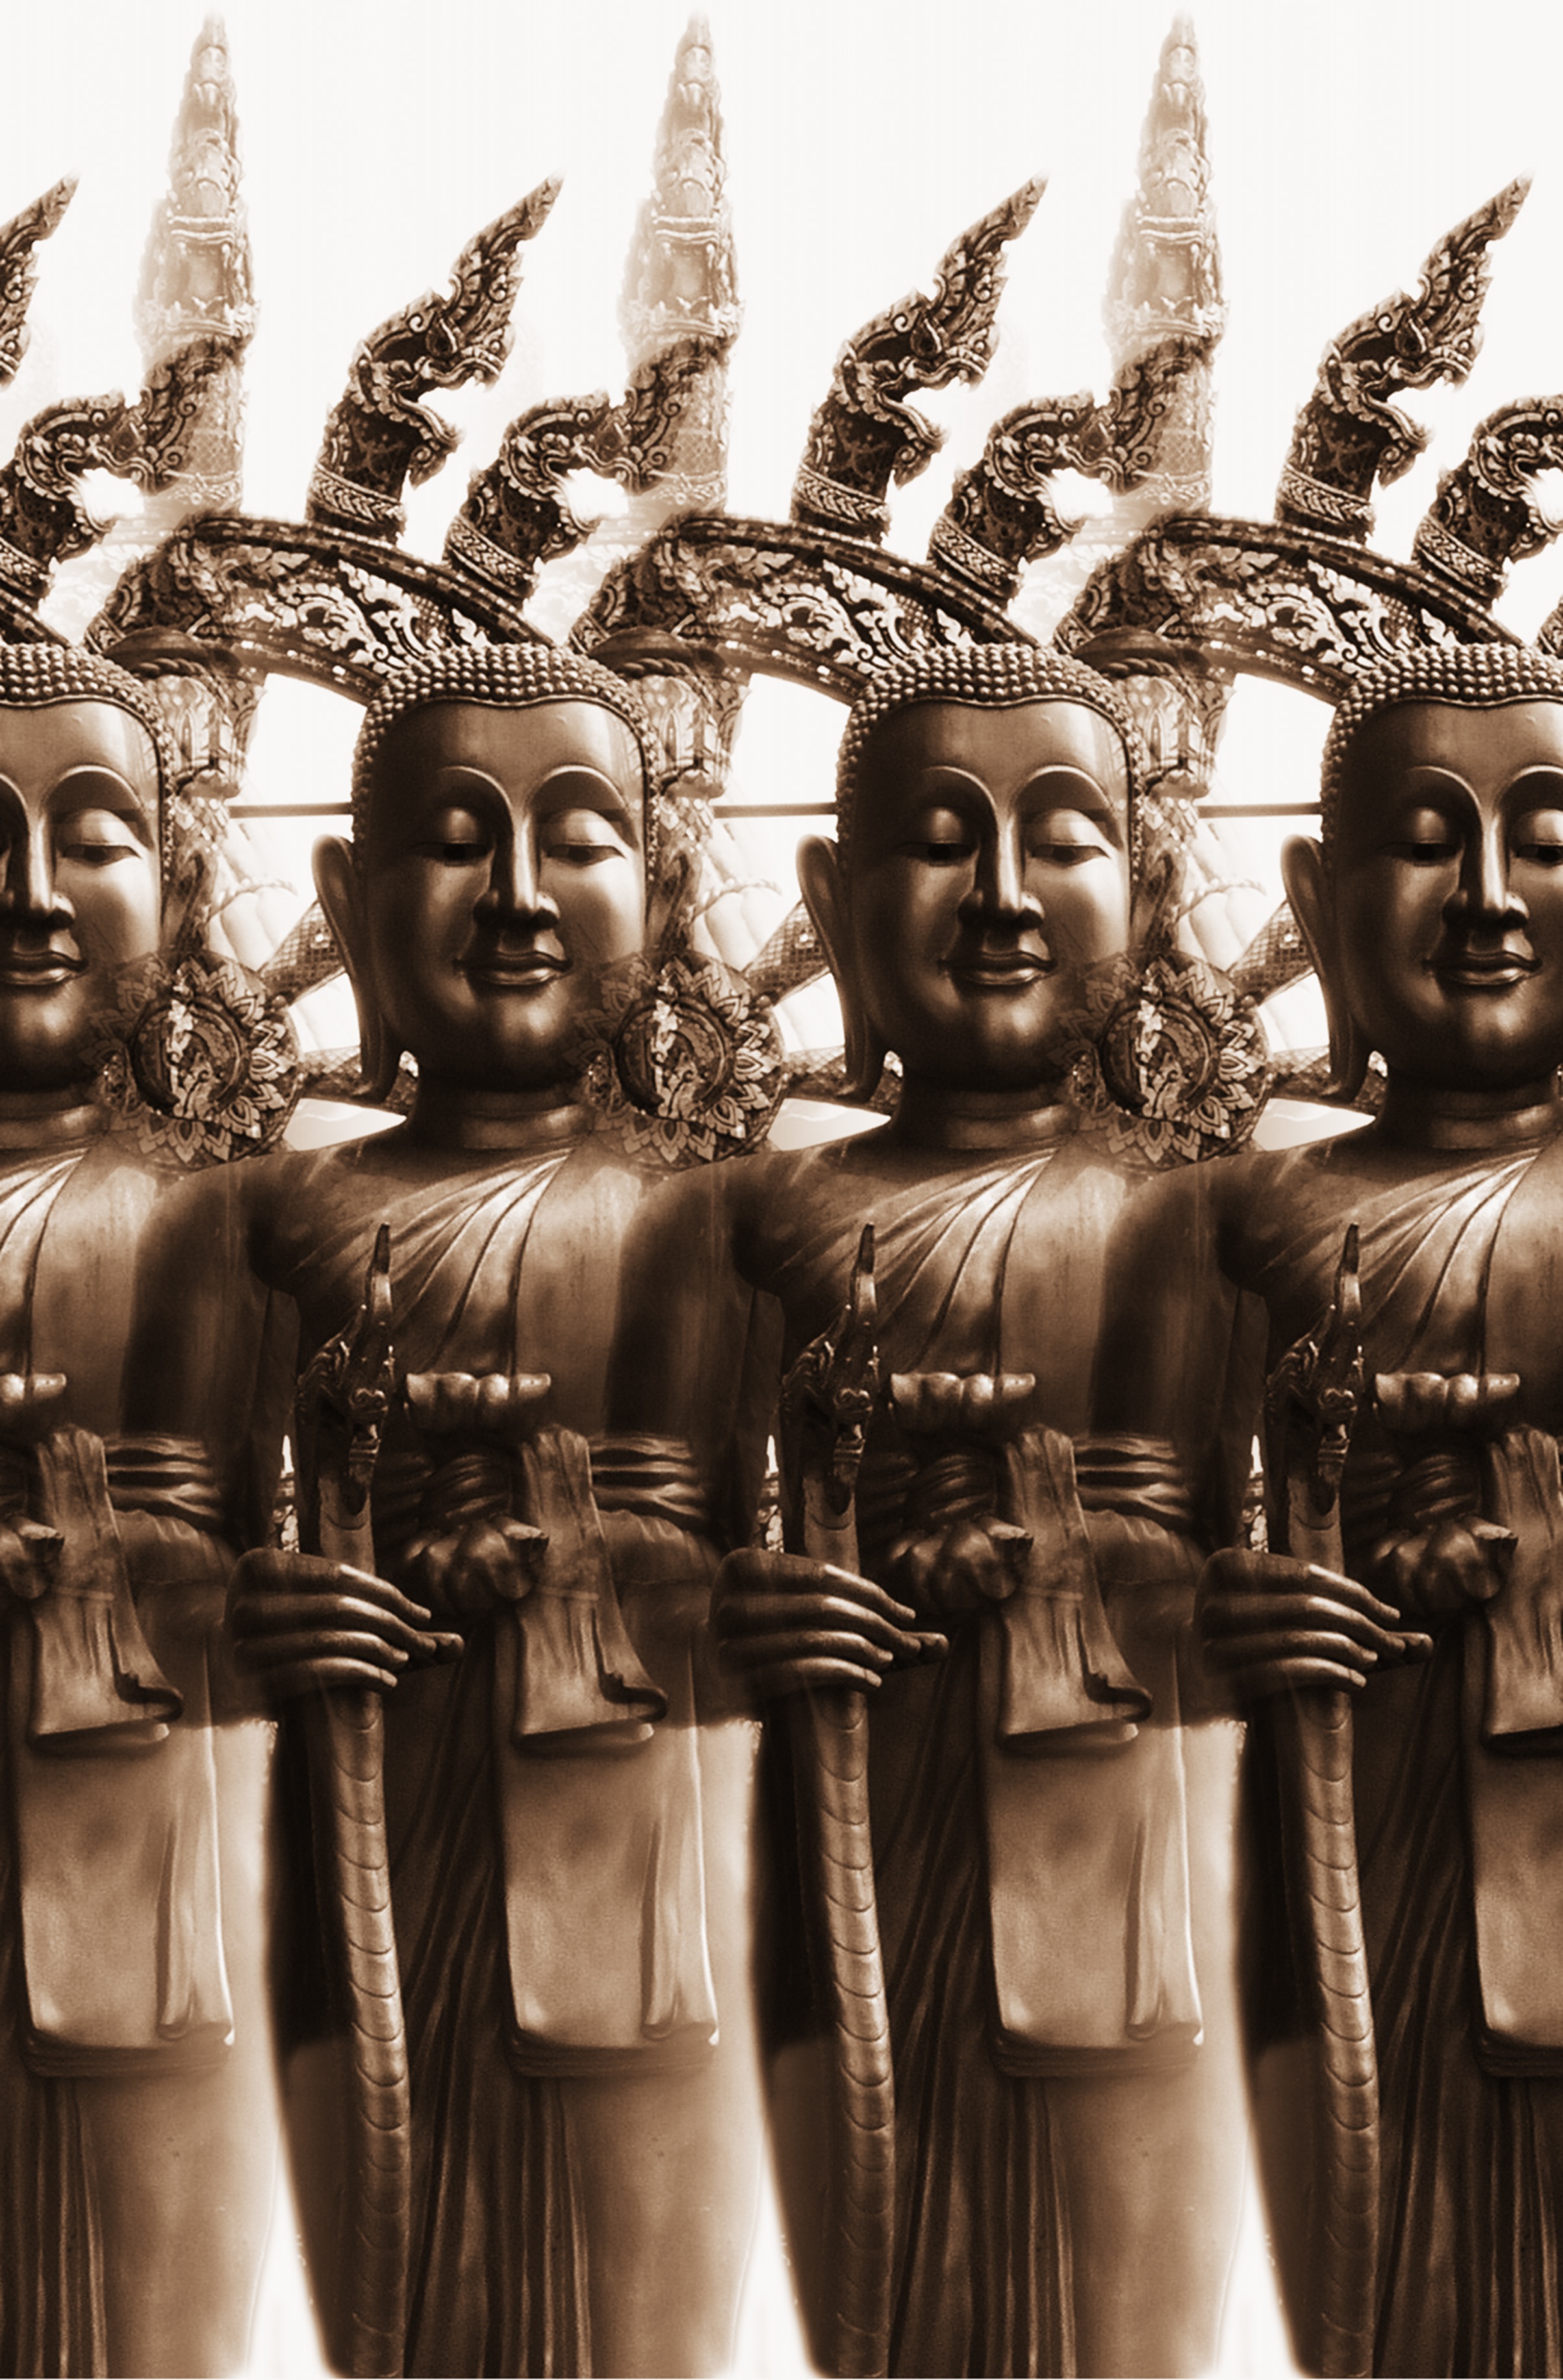
hand, people, monument, asian, statue, symbol, buddhist, buddhism, religion, lifestyle, decor, health, zen, thailand, spiritual, ornament, tribe, face, sculpture, religious, art, meditation, design, temple, photograph, yoga, buddha, culture, indian, god, mythology, lord, wisdom, hinduism, chakra, ancient history